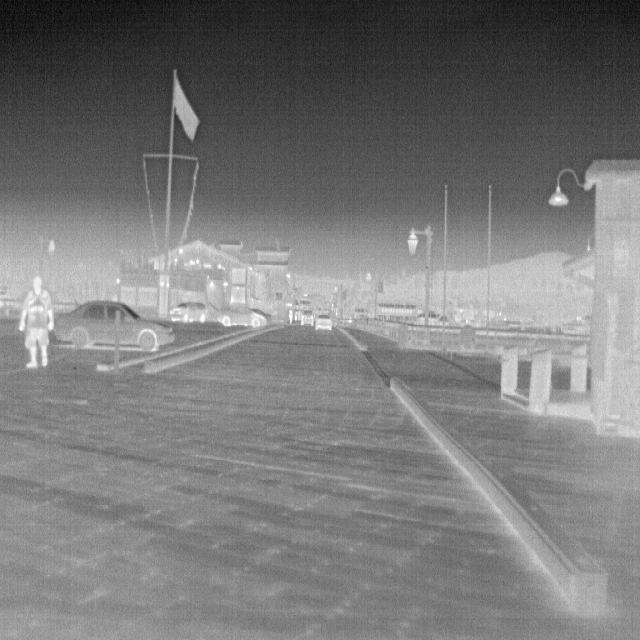
Detected objects:
label: person